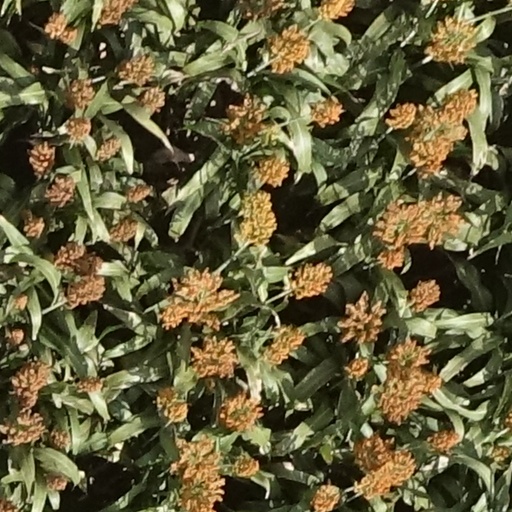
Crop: sorghum